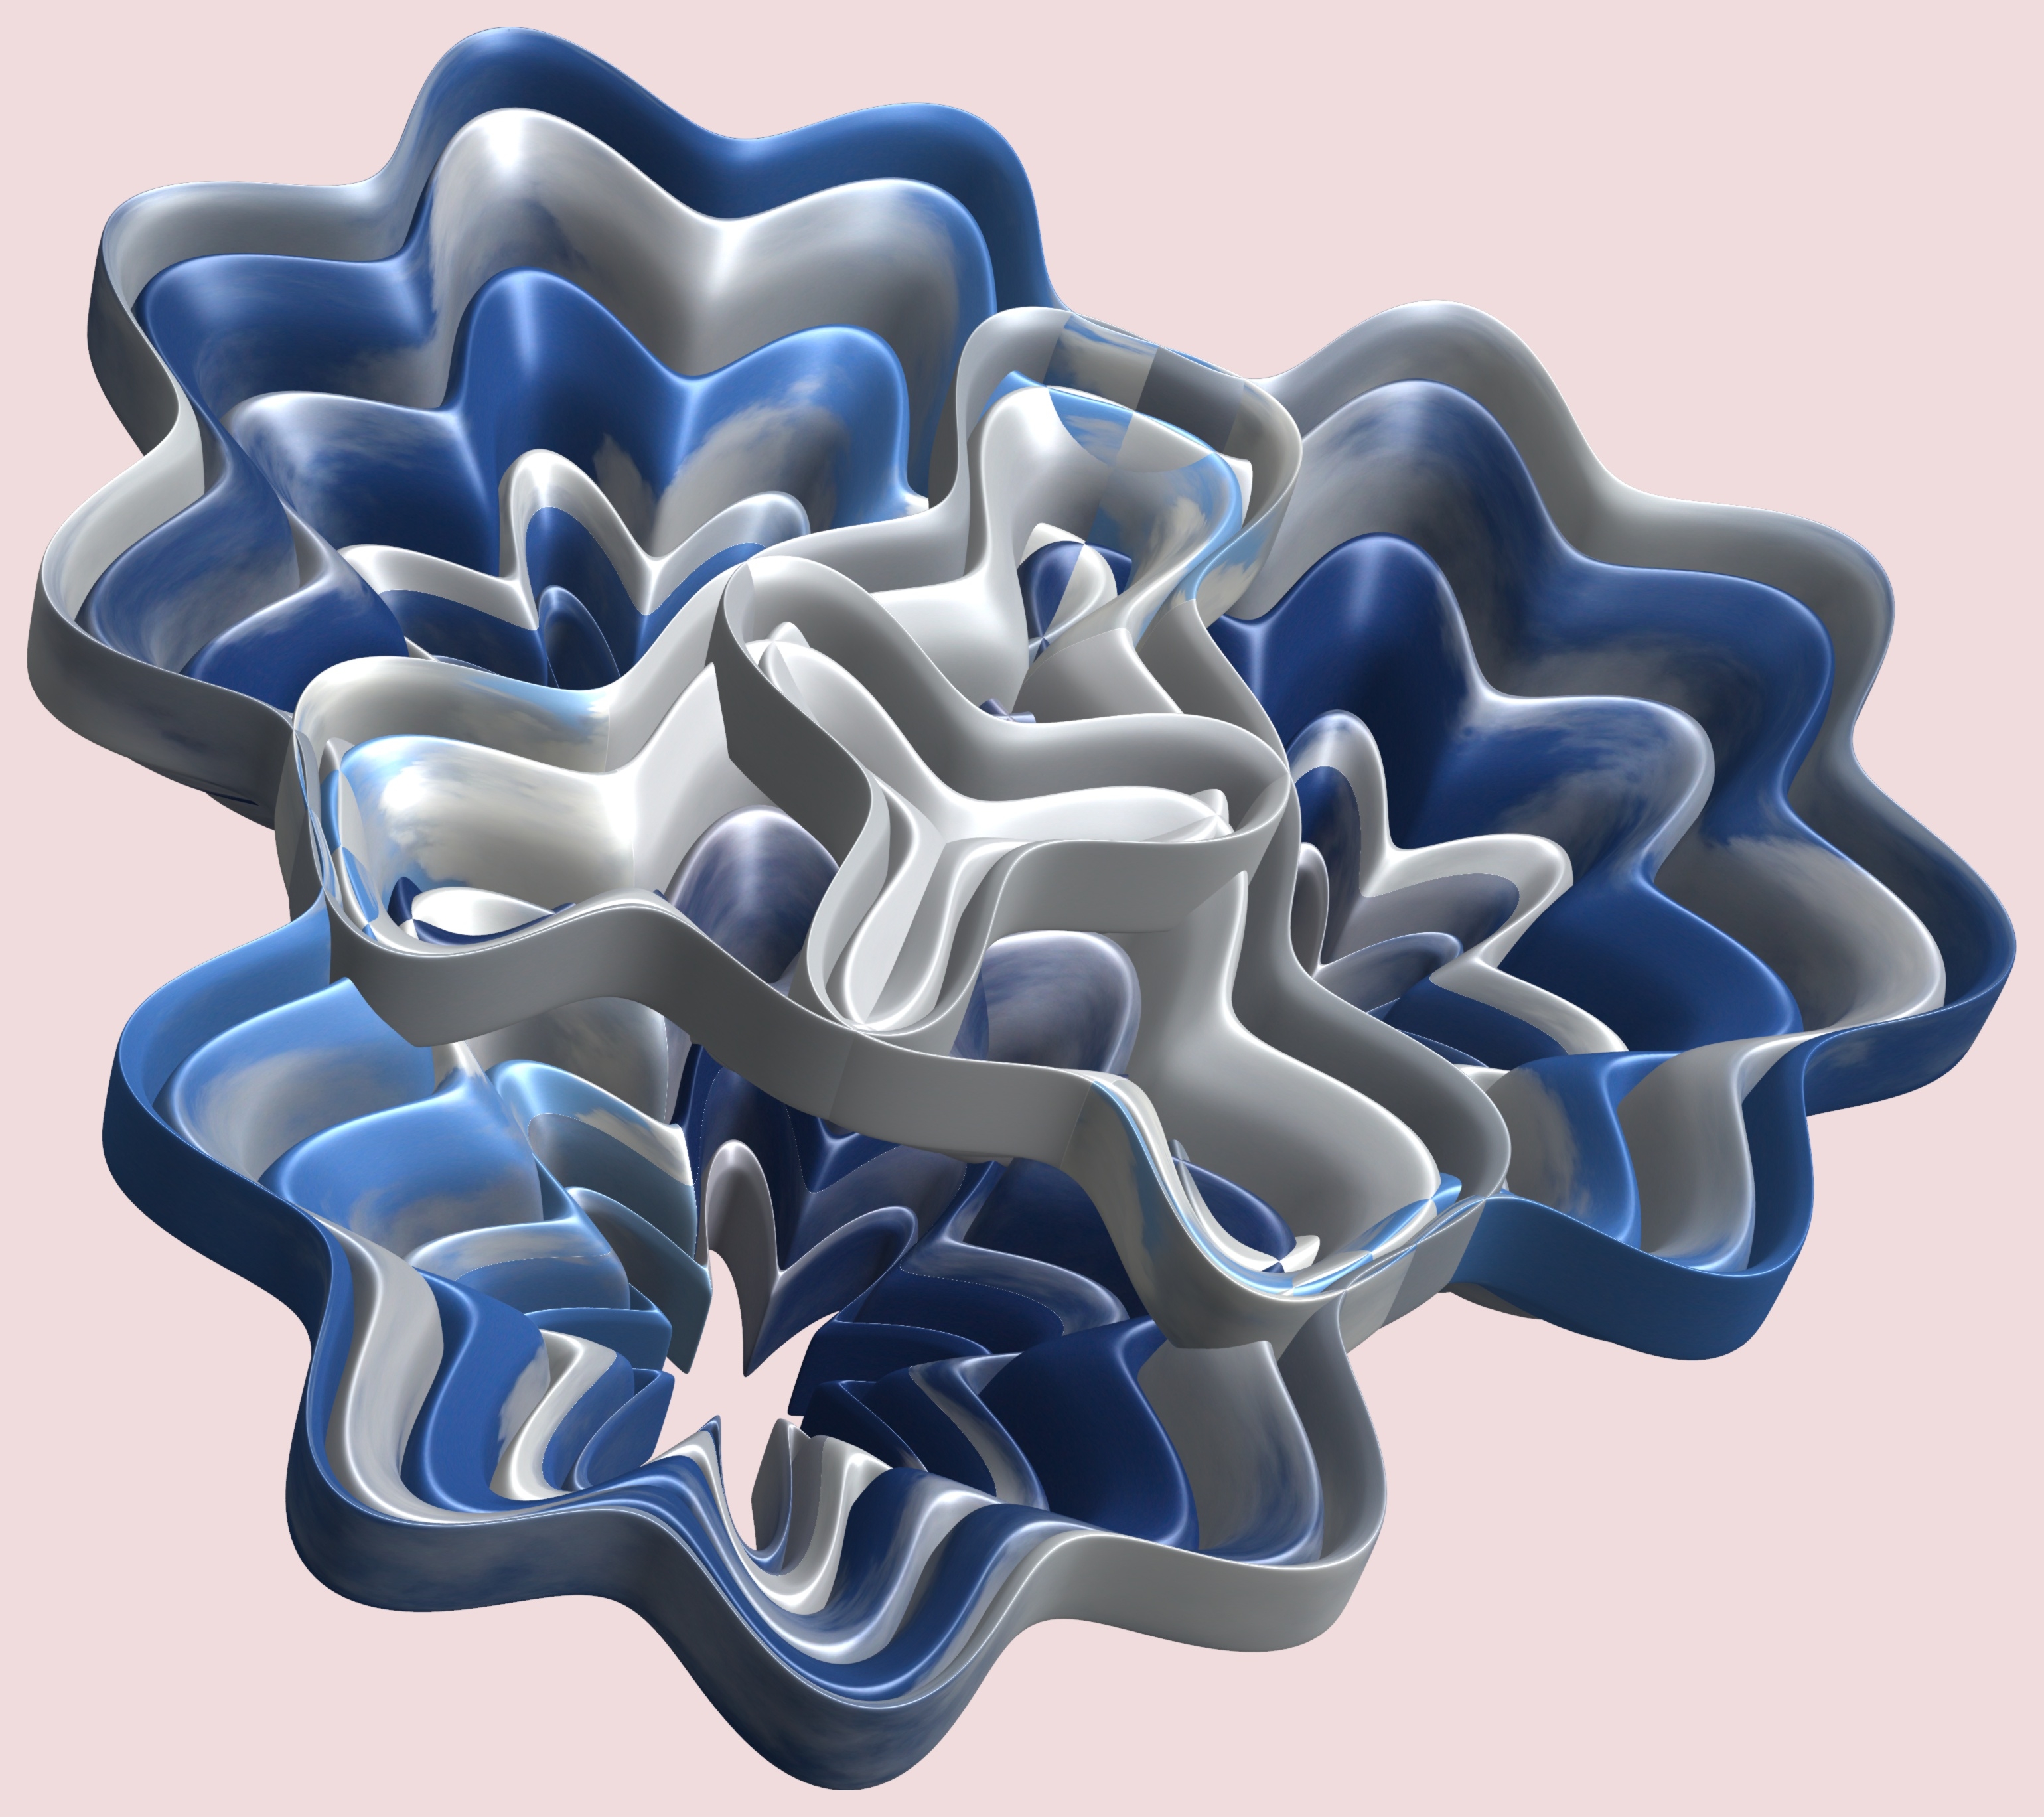
structure, texture, flower, petal, pattern, human body, font, illustration, design, symmetry, 3d, graphic, organ, torus, mathematica, cg, parametricplot3d, code, program, algorithm, mapping